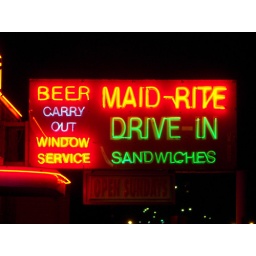
A close up of the colorful Maid-Rite sign in Greenville, OH.